Así te deseo

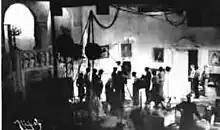
Screenshot

Así te deseo is a 1948 Argentine drama film directed and written by Belisario García Villar during the classical era of Argentine cinema.